Aldose reductase

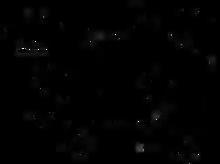
Mechanism of NADPH-dependent conversion of glucose to sorbitol. Note the hydride transfer from NADPH to the carbonyl carbon of the aldose.

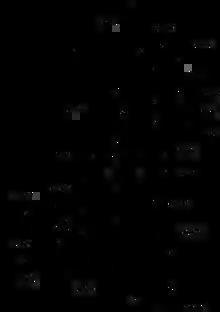
Depiction of NADPH in extended confirmation and hydrogen bonded to the residues physically near the active site of the enzyme.

The reaction mechanism of aldose reductase in the direction of aldehyde reduction follows a sequential ordered path where NADPH binds, followed by the substrate. Binding of NADPH induces a conformational change (Enzyme•NADPH → Enzyme*•NADPH) that involves hinge-like movement of a surface loop (residues 213–217) so as to cover a portion of the NADPH in a manner similar to that of a safety belt. The alcohol product is formed via a transfer of the pro-R hydride of NADPH to the re face of the substrate's carbonyl carbon. Following release of the alcohol product, another conformational change occurs (E*•NADP → E•NADP) in order to release NADP. Kinetic studies have shown that reorientation of this loop to permit release of NADP appears to represent the rate-limiting step in the direction of aldehyde reduction. As the rate of coenzyme release limits the catalytic rate, it can be seen that perturbation of interactions that stabilize coenzyme binding can have dramatic effects on the maximum velocity (Vmax).